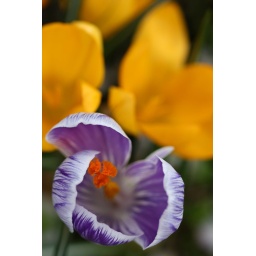
Another Pickwick Crocus. This time with some nice bokeh of the yellow flowers that were in the background.